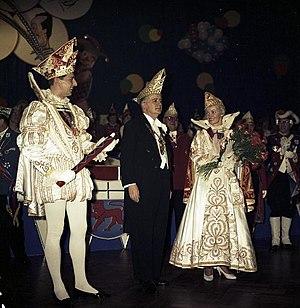
La salle Beethoven est une salle de concerts et de représentations de la ville de Bonn, placée sous la protection des monuments historiques. Elle est la troisième salle à y porter le nom de Ludwig van Beethoven, né à Bonn.